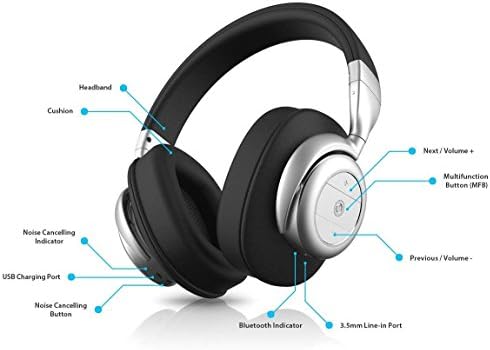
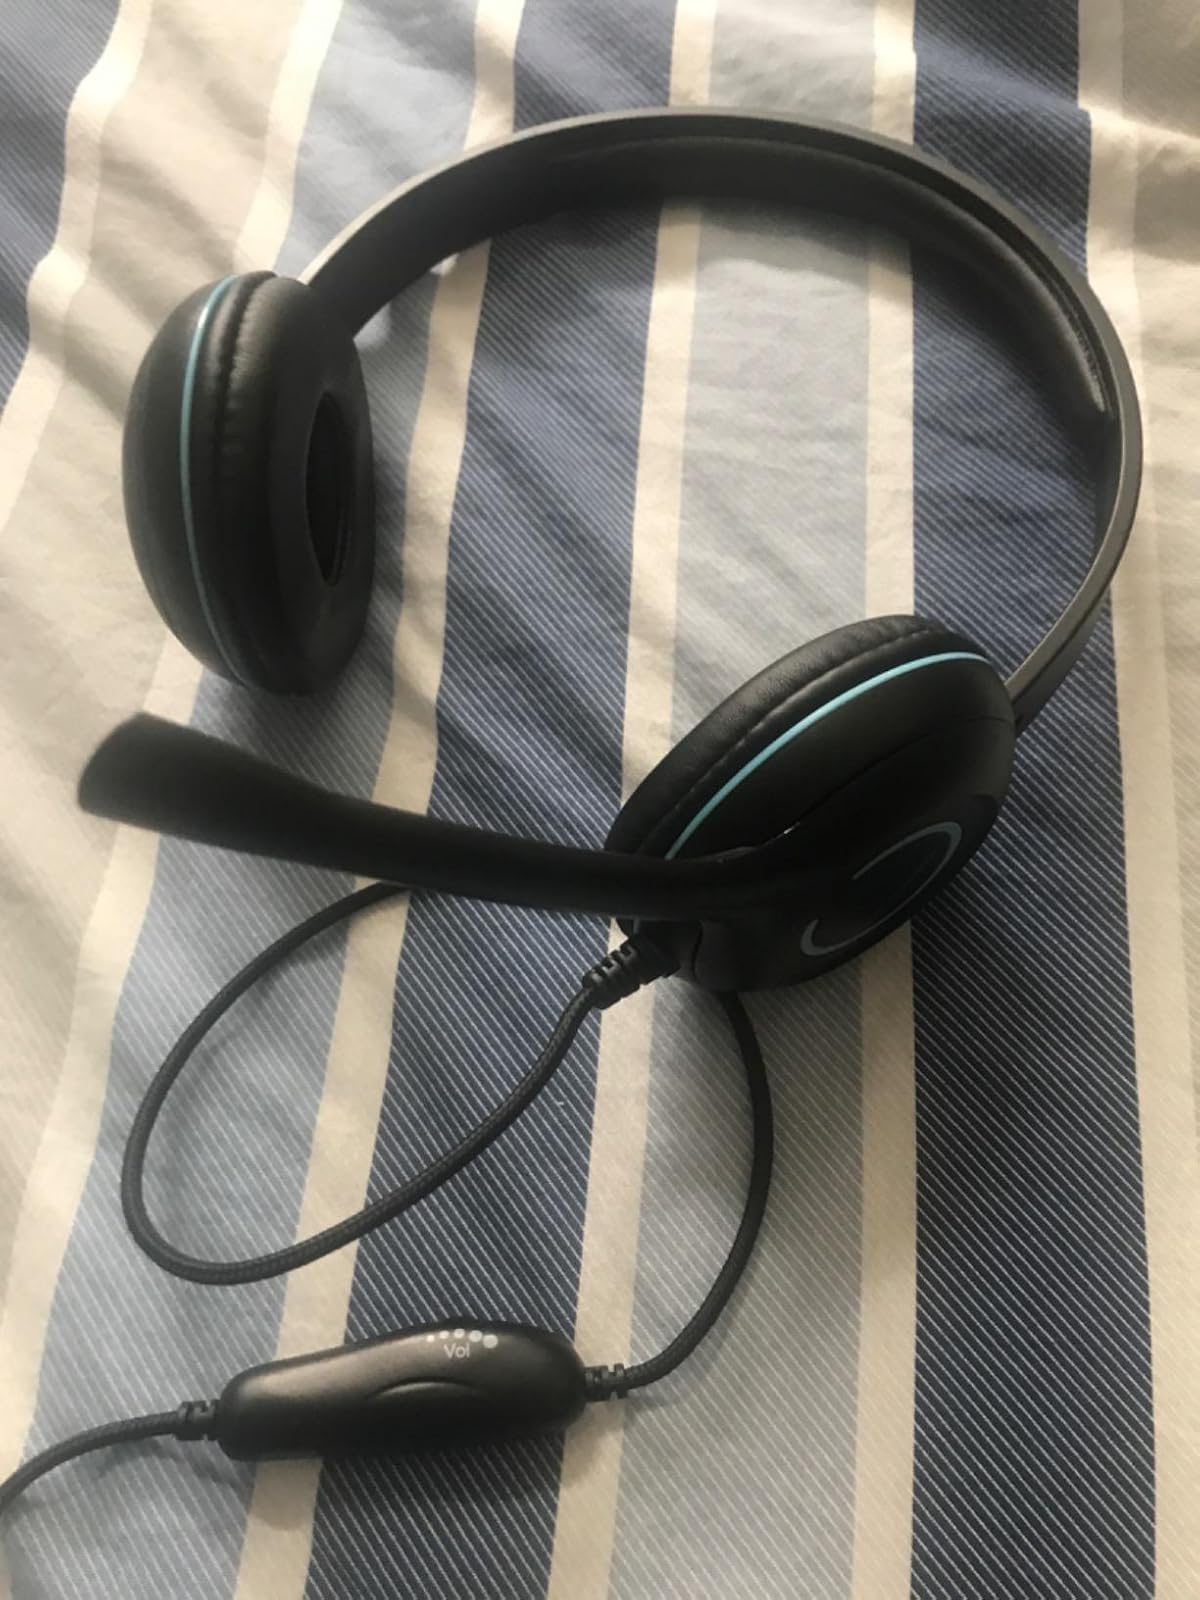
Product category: headphones
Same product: no